Nikolai Patrushev

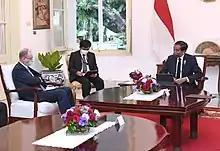
Patrushev with Joko Widodo in Jakarta in December 2021

In January 2021, he said that "the West needs" Russian opposition politician Alexei Navalny "to destabilise the situation in Russia, for social upheaval, strikes and new Maidans."